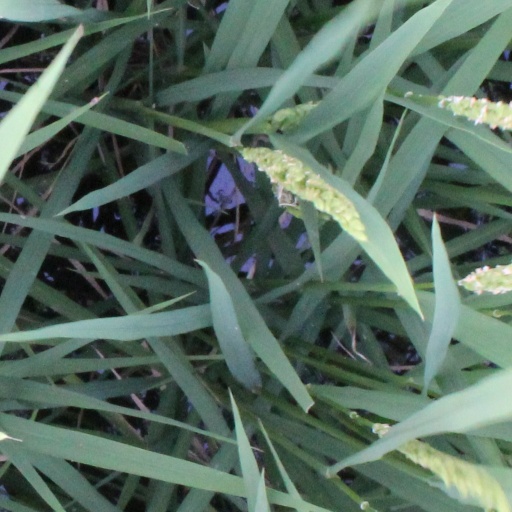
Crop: rice